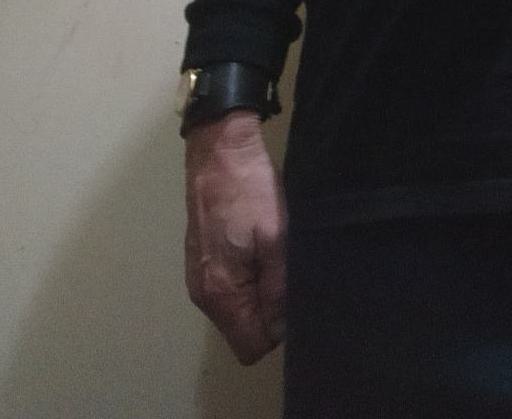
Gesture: no_gesture